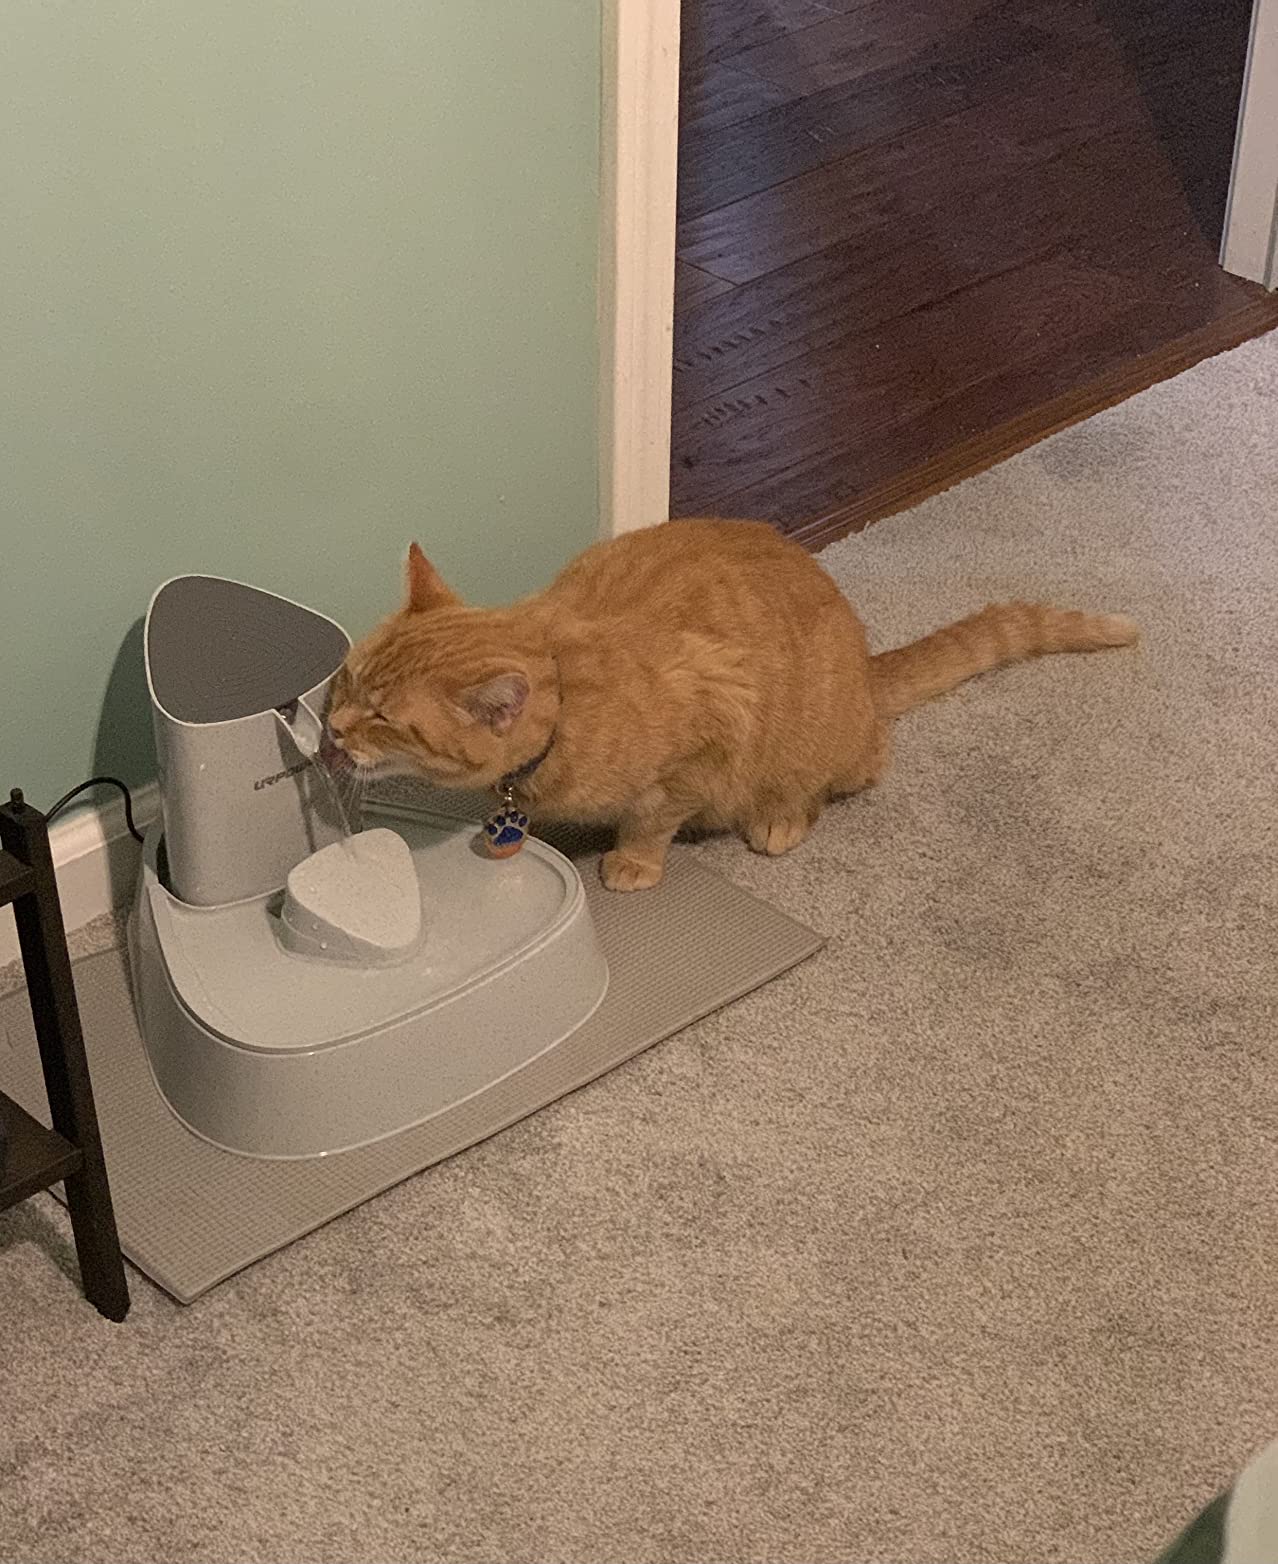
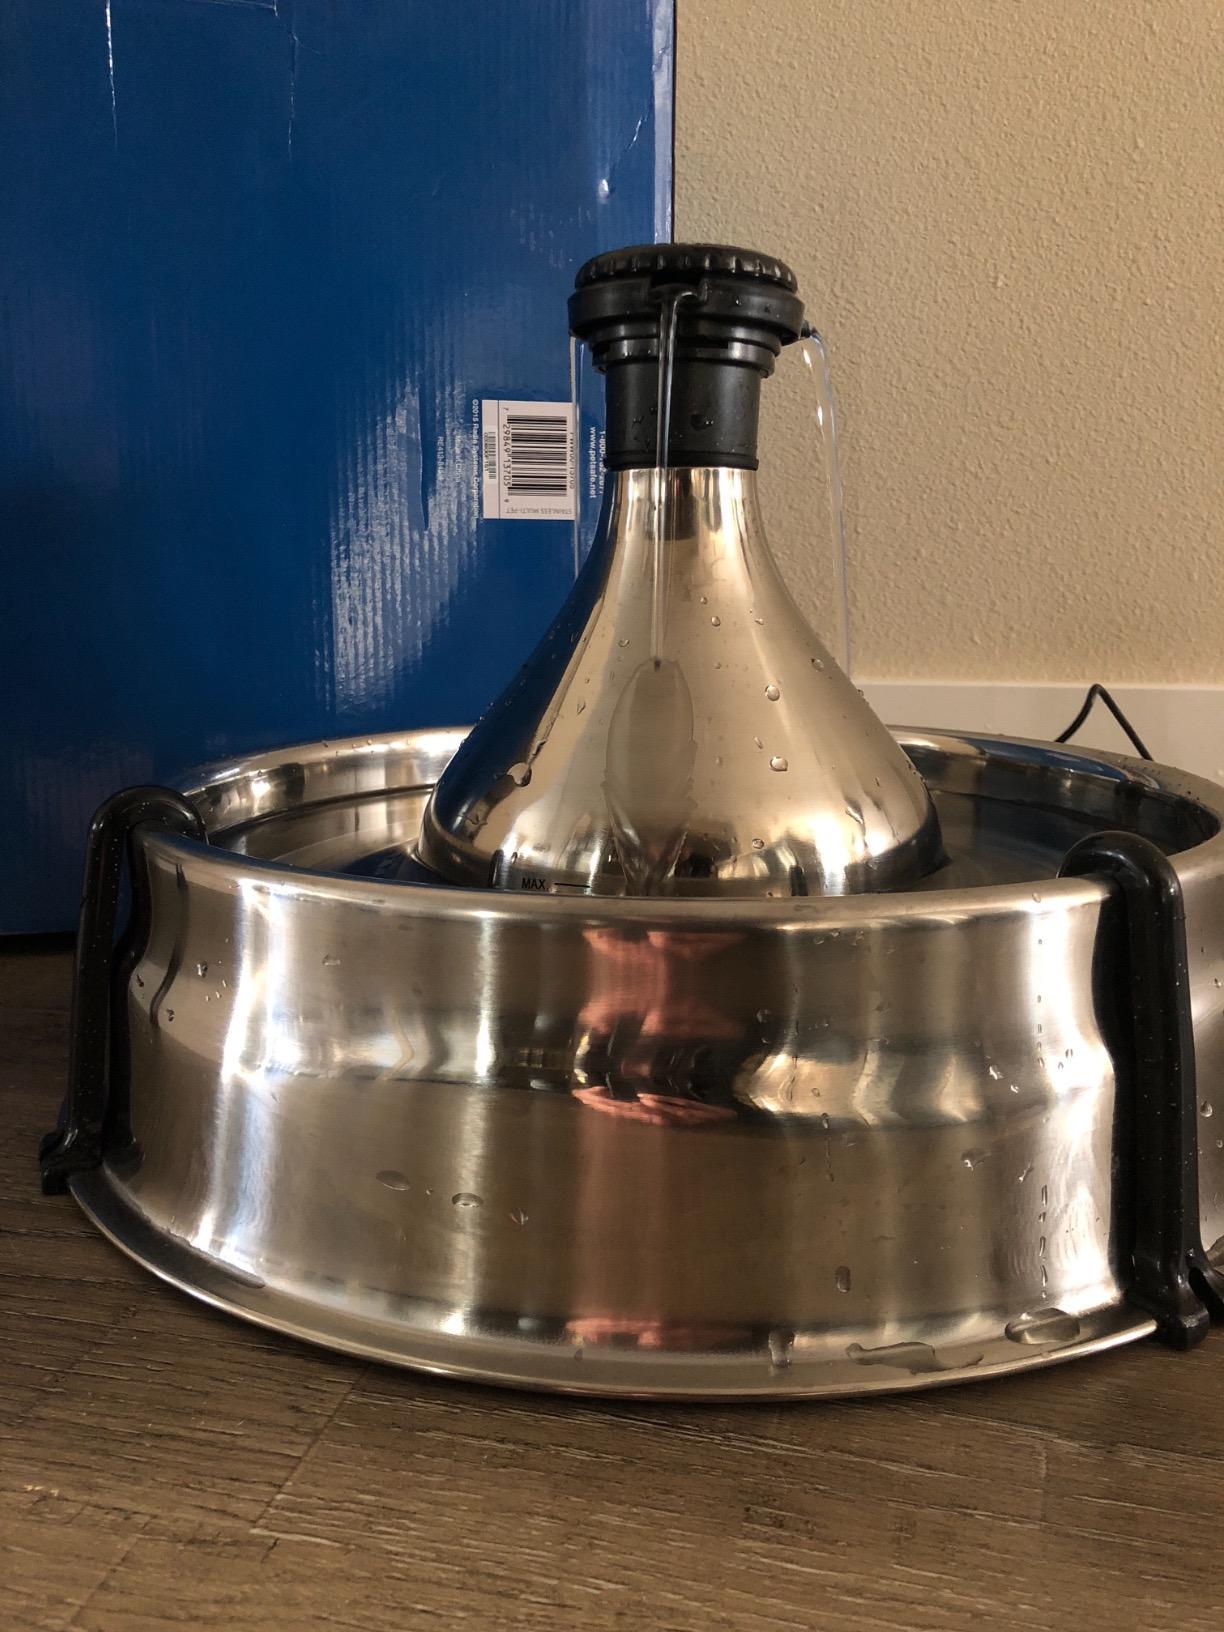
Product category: items_bowl
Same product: no